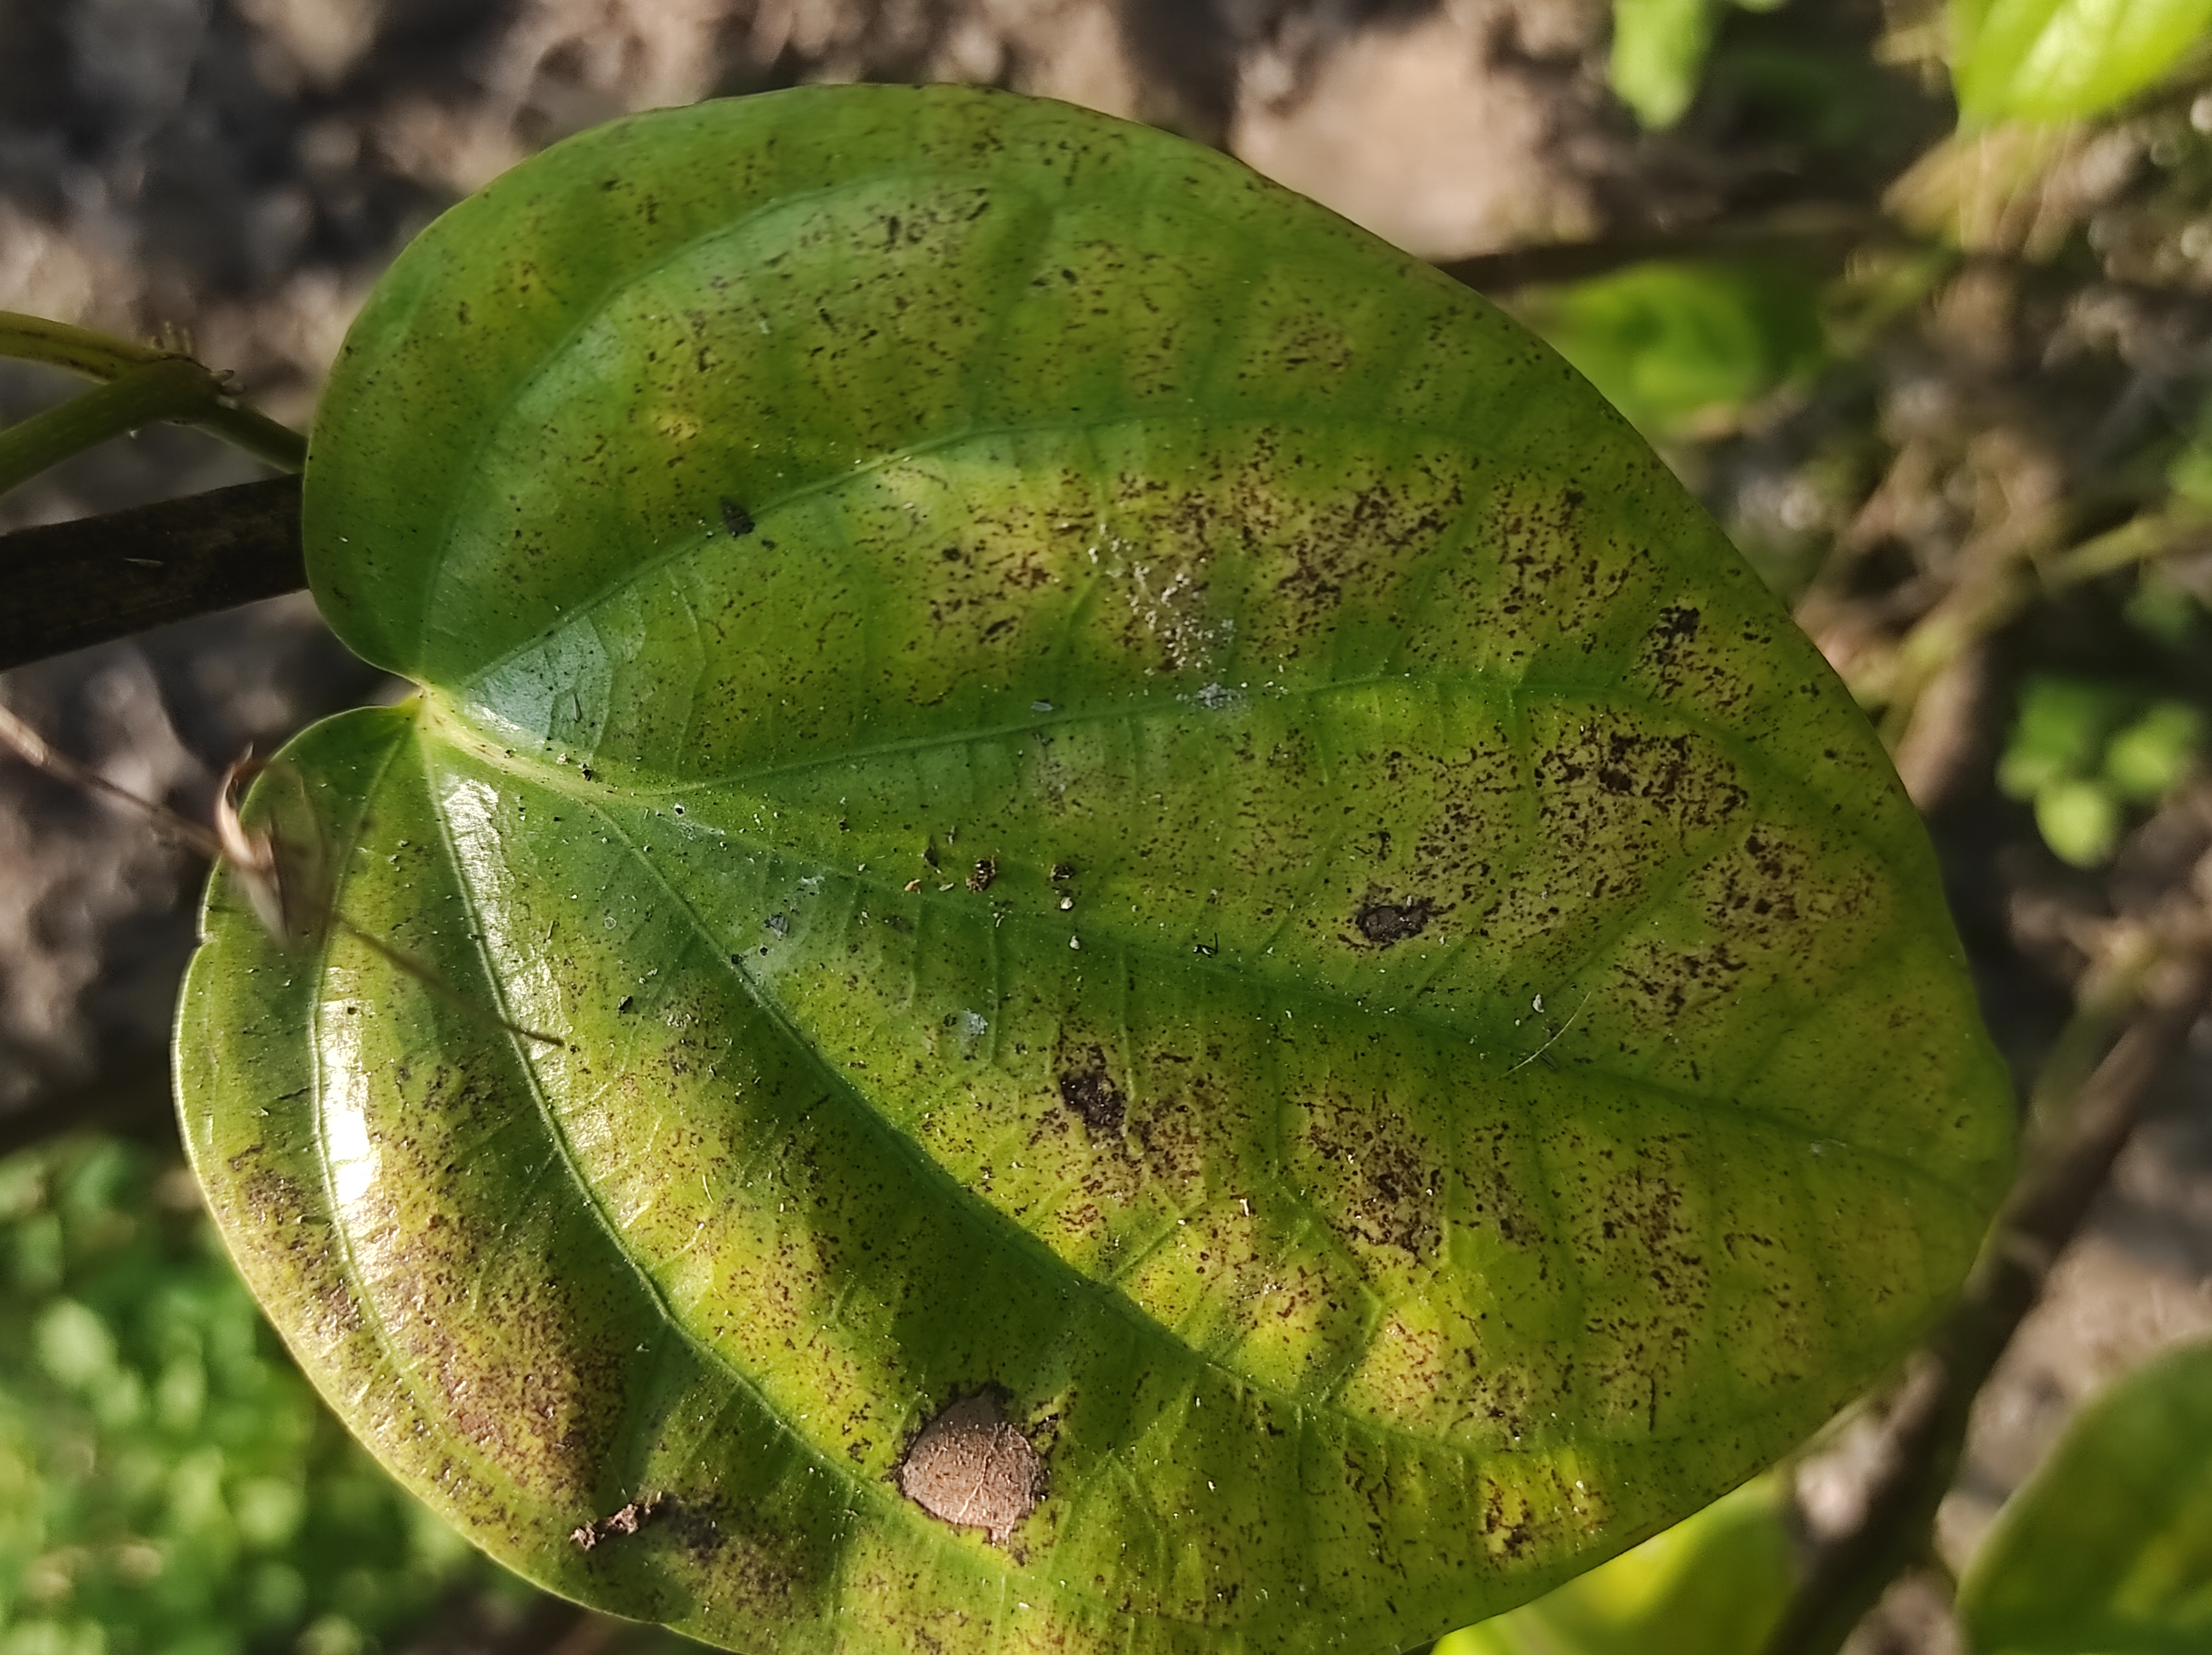
Label: Fungal_Brown_Spot_Disease